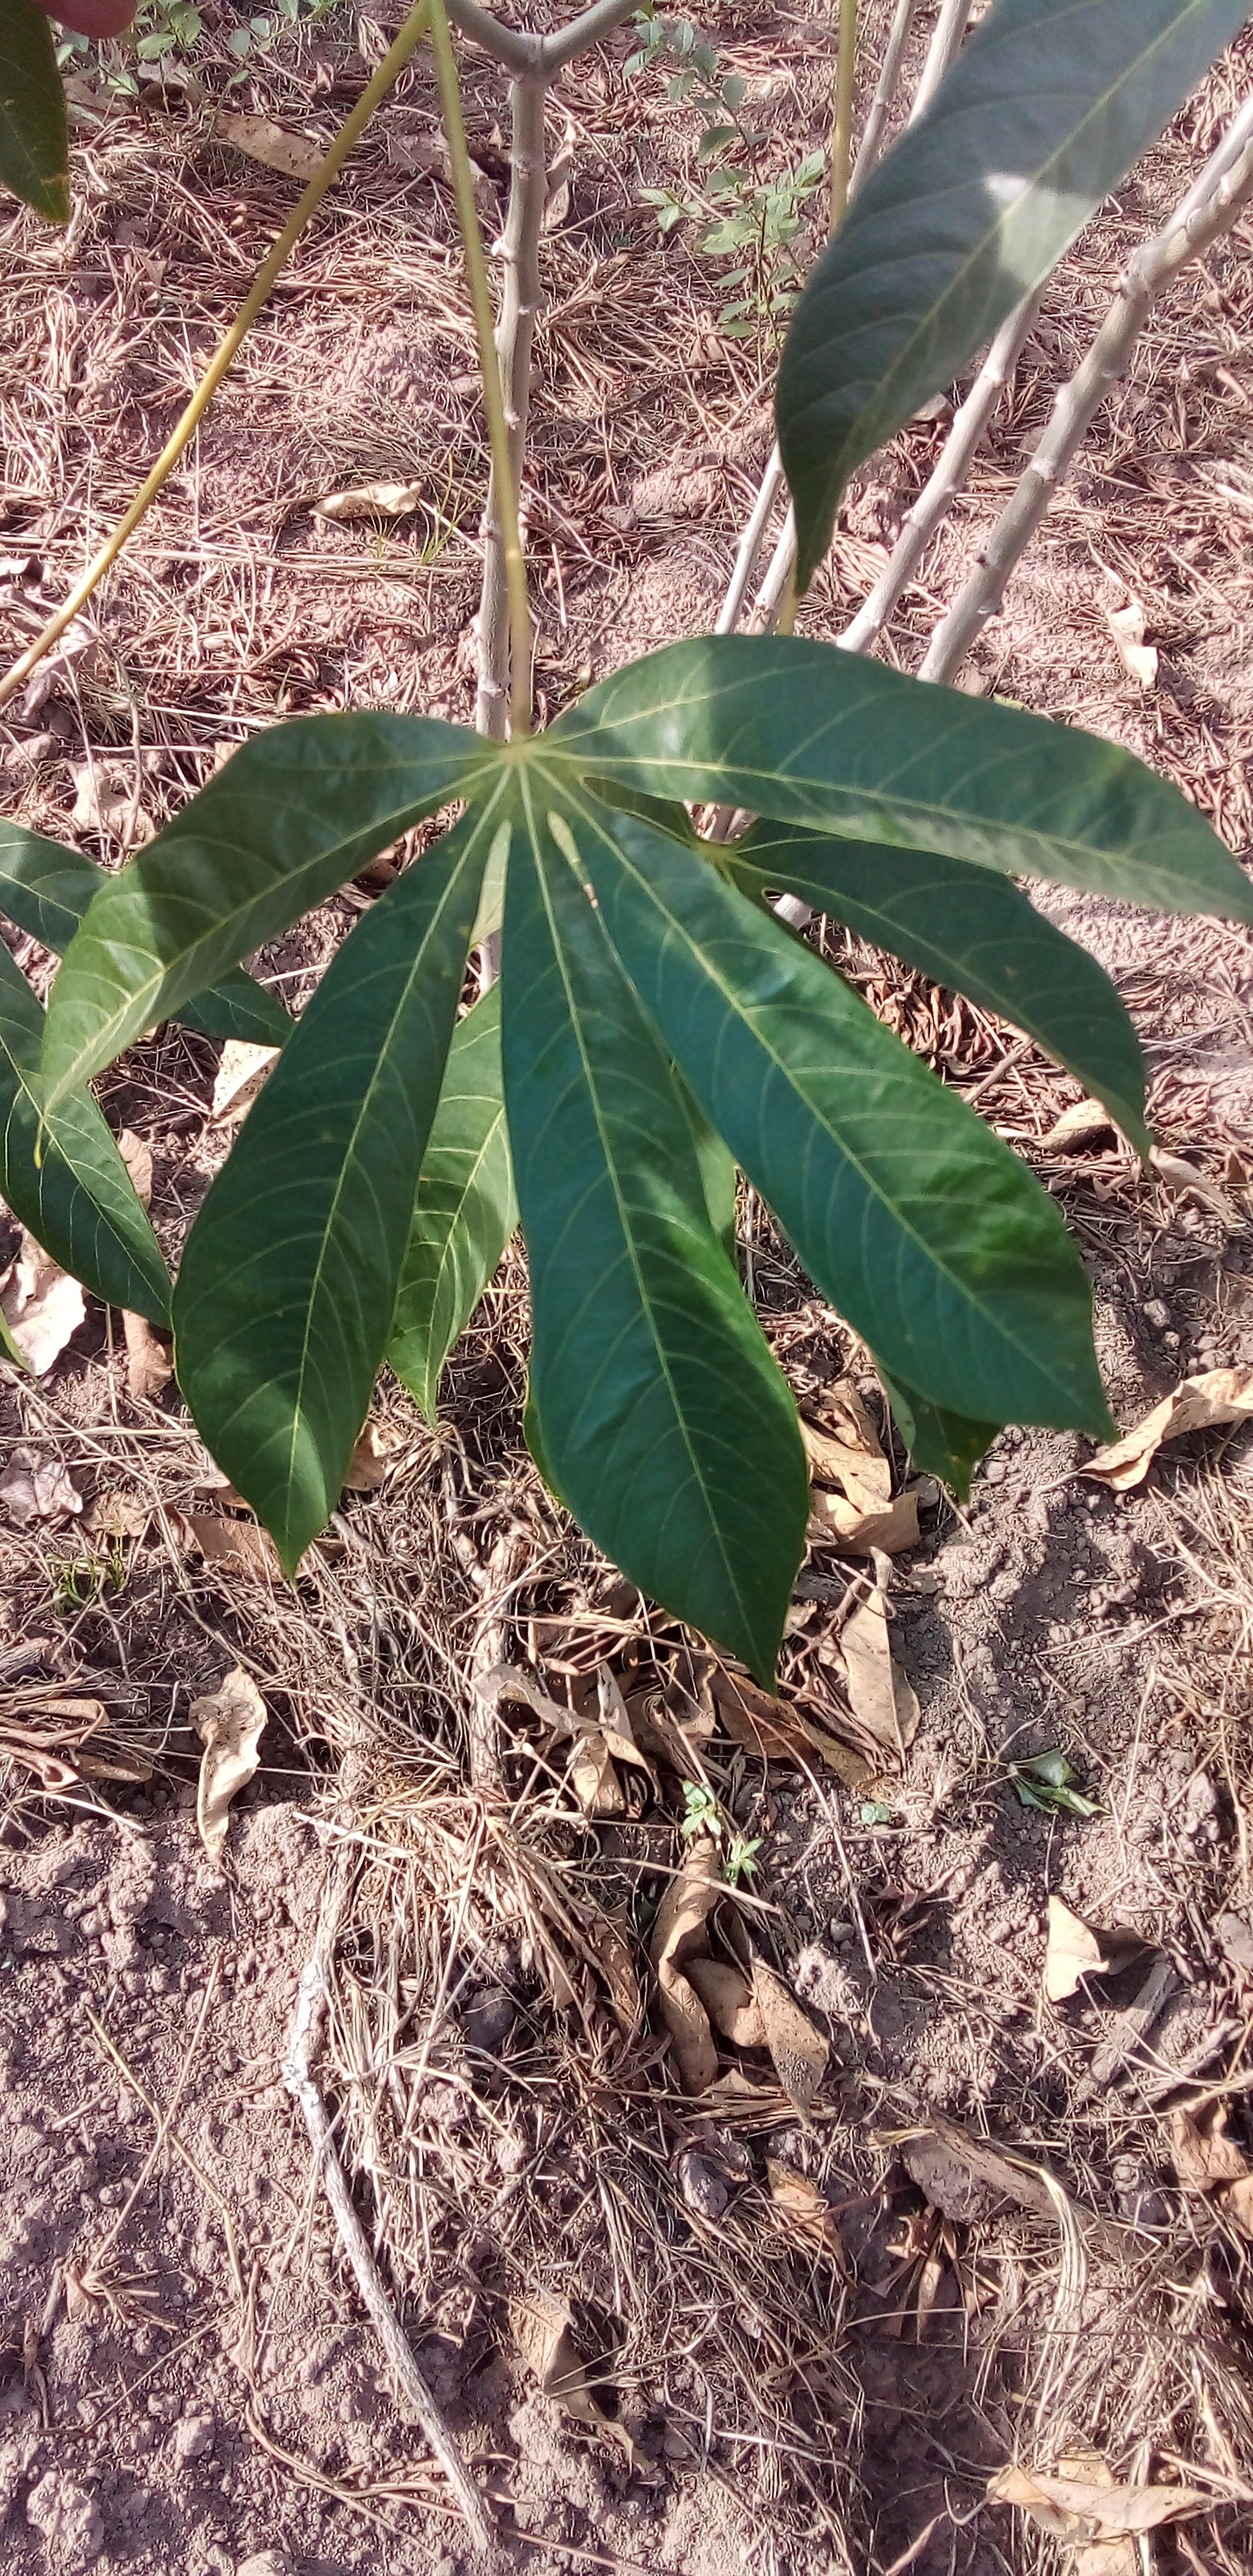
Label: healthy